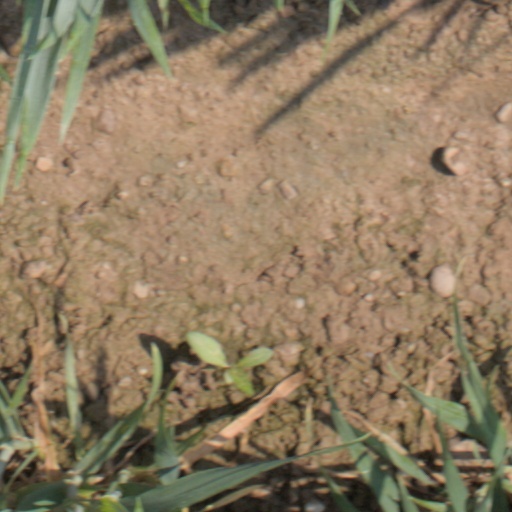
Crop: wheat